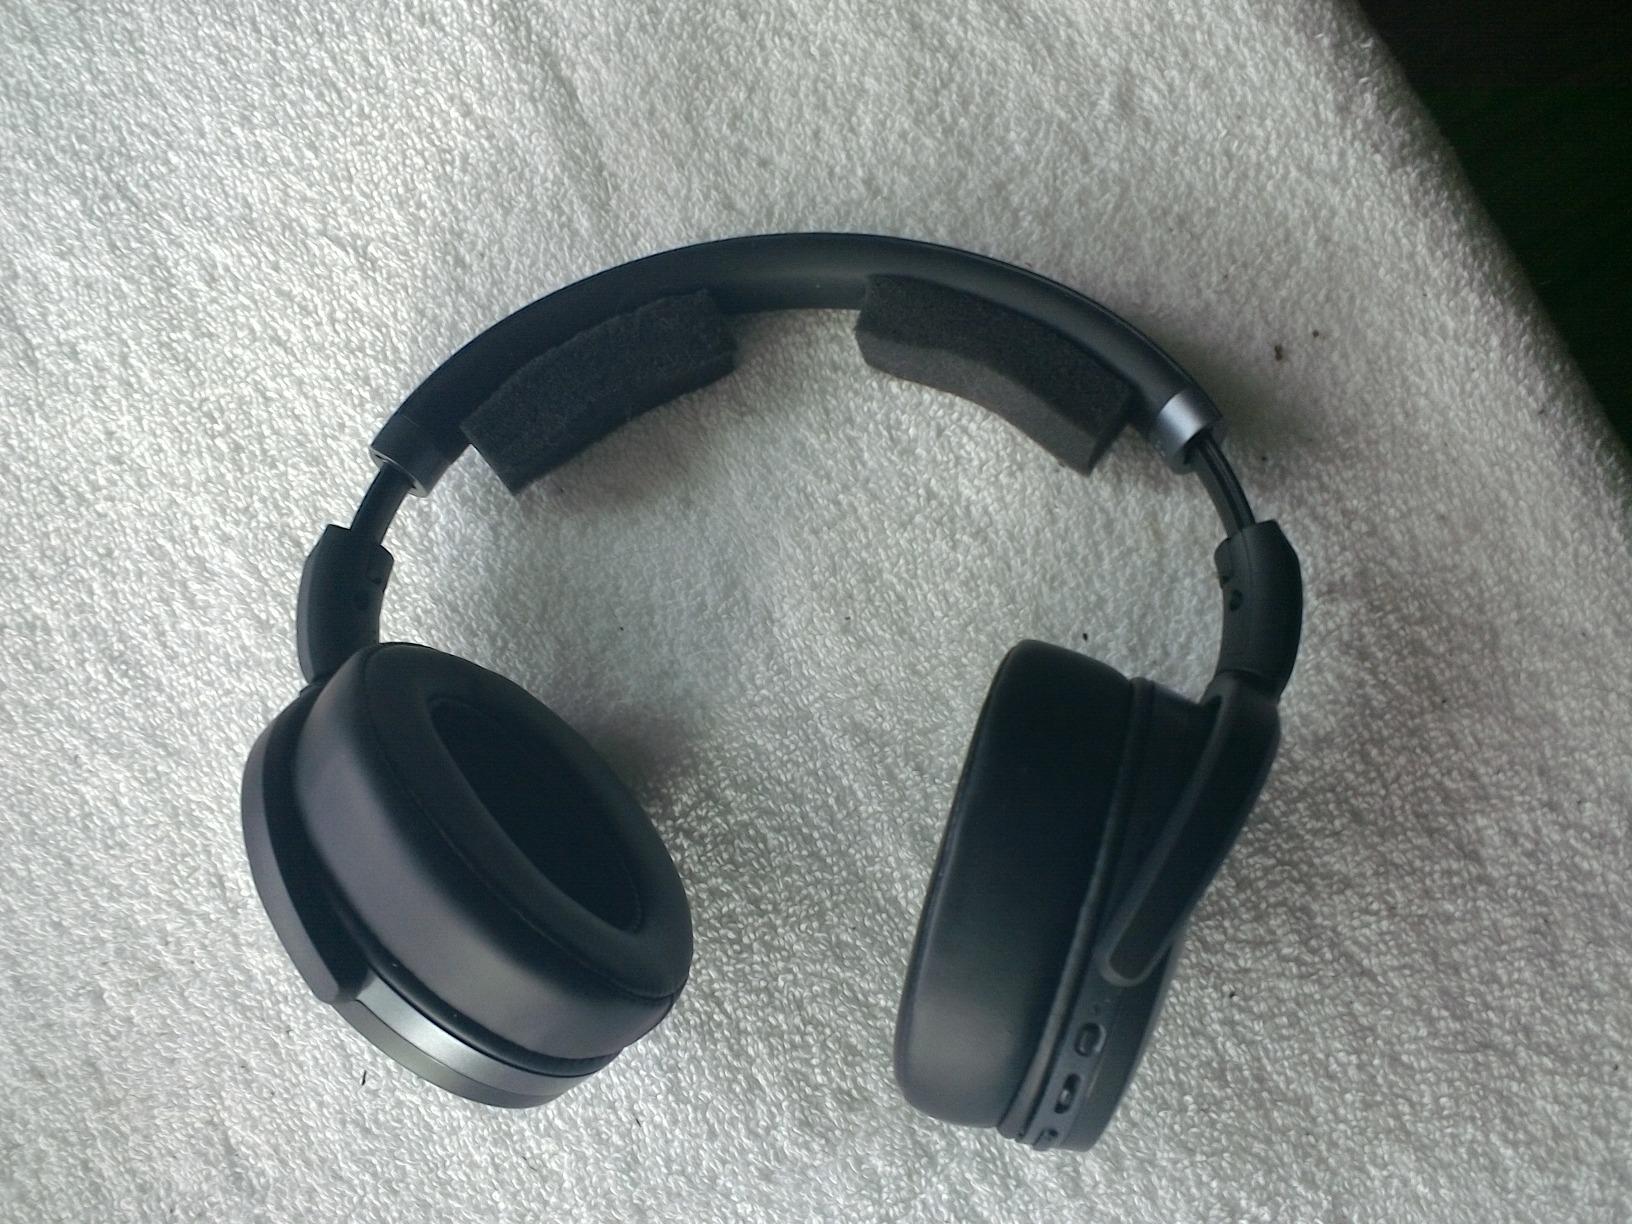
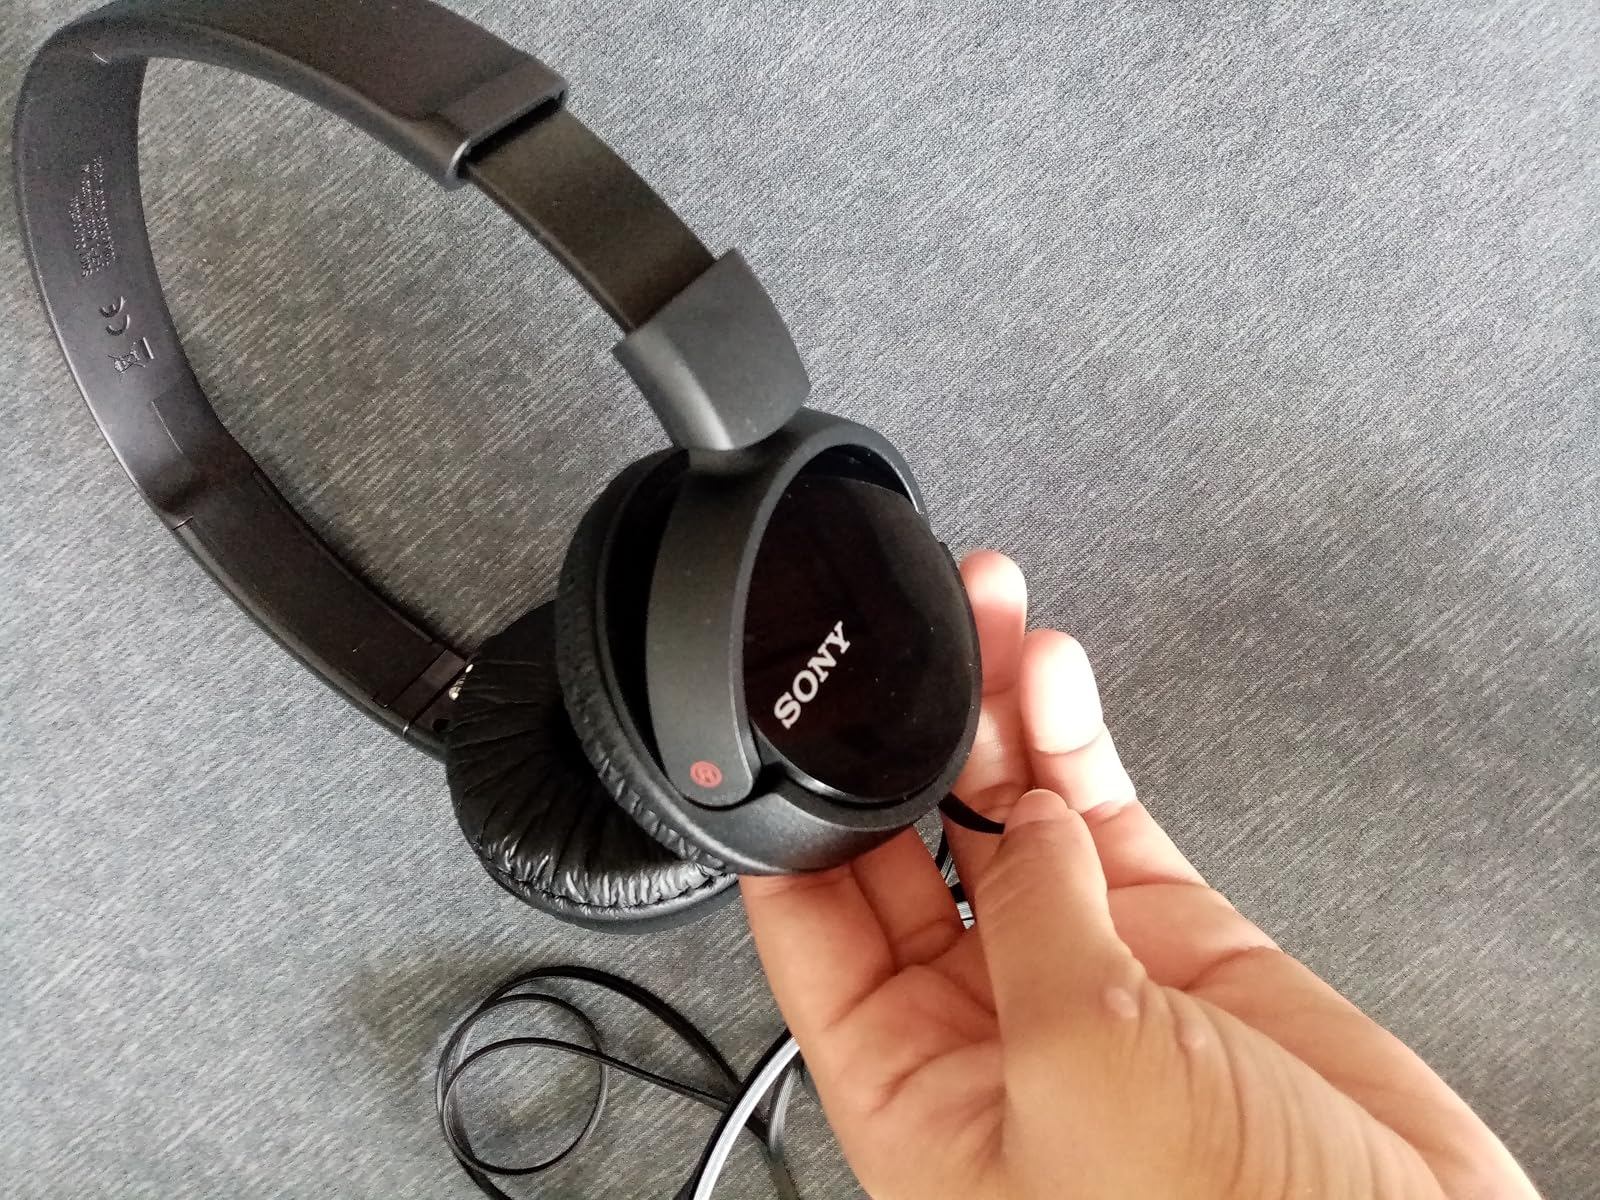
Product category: headphones
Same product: no